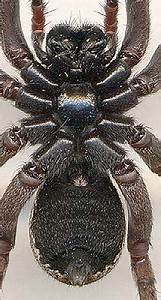
Label: ragno